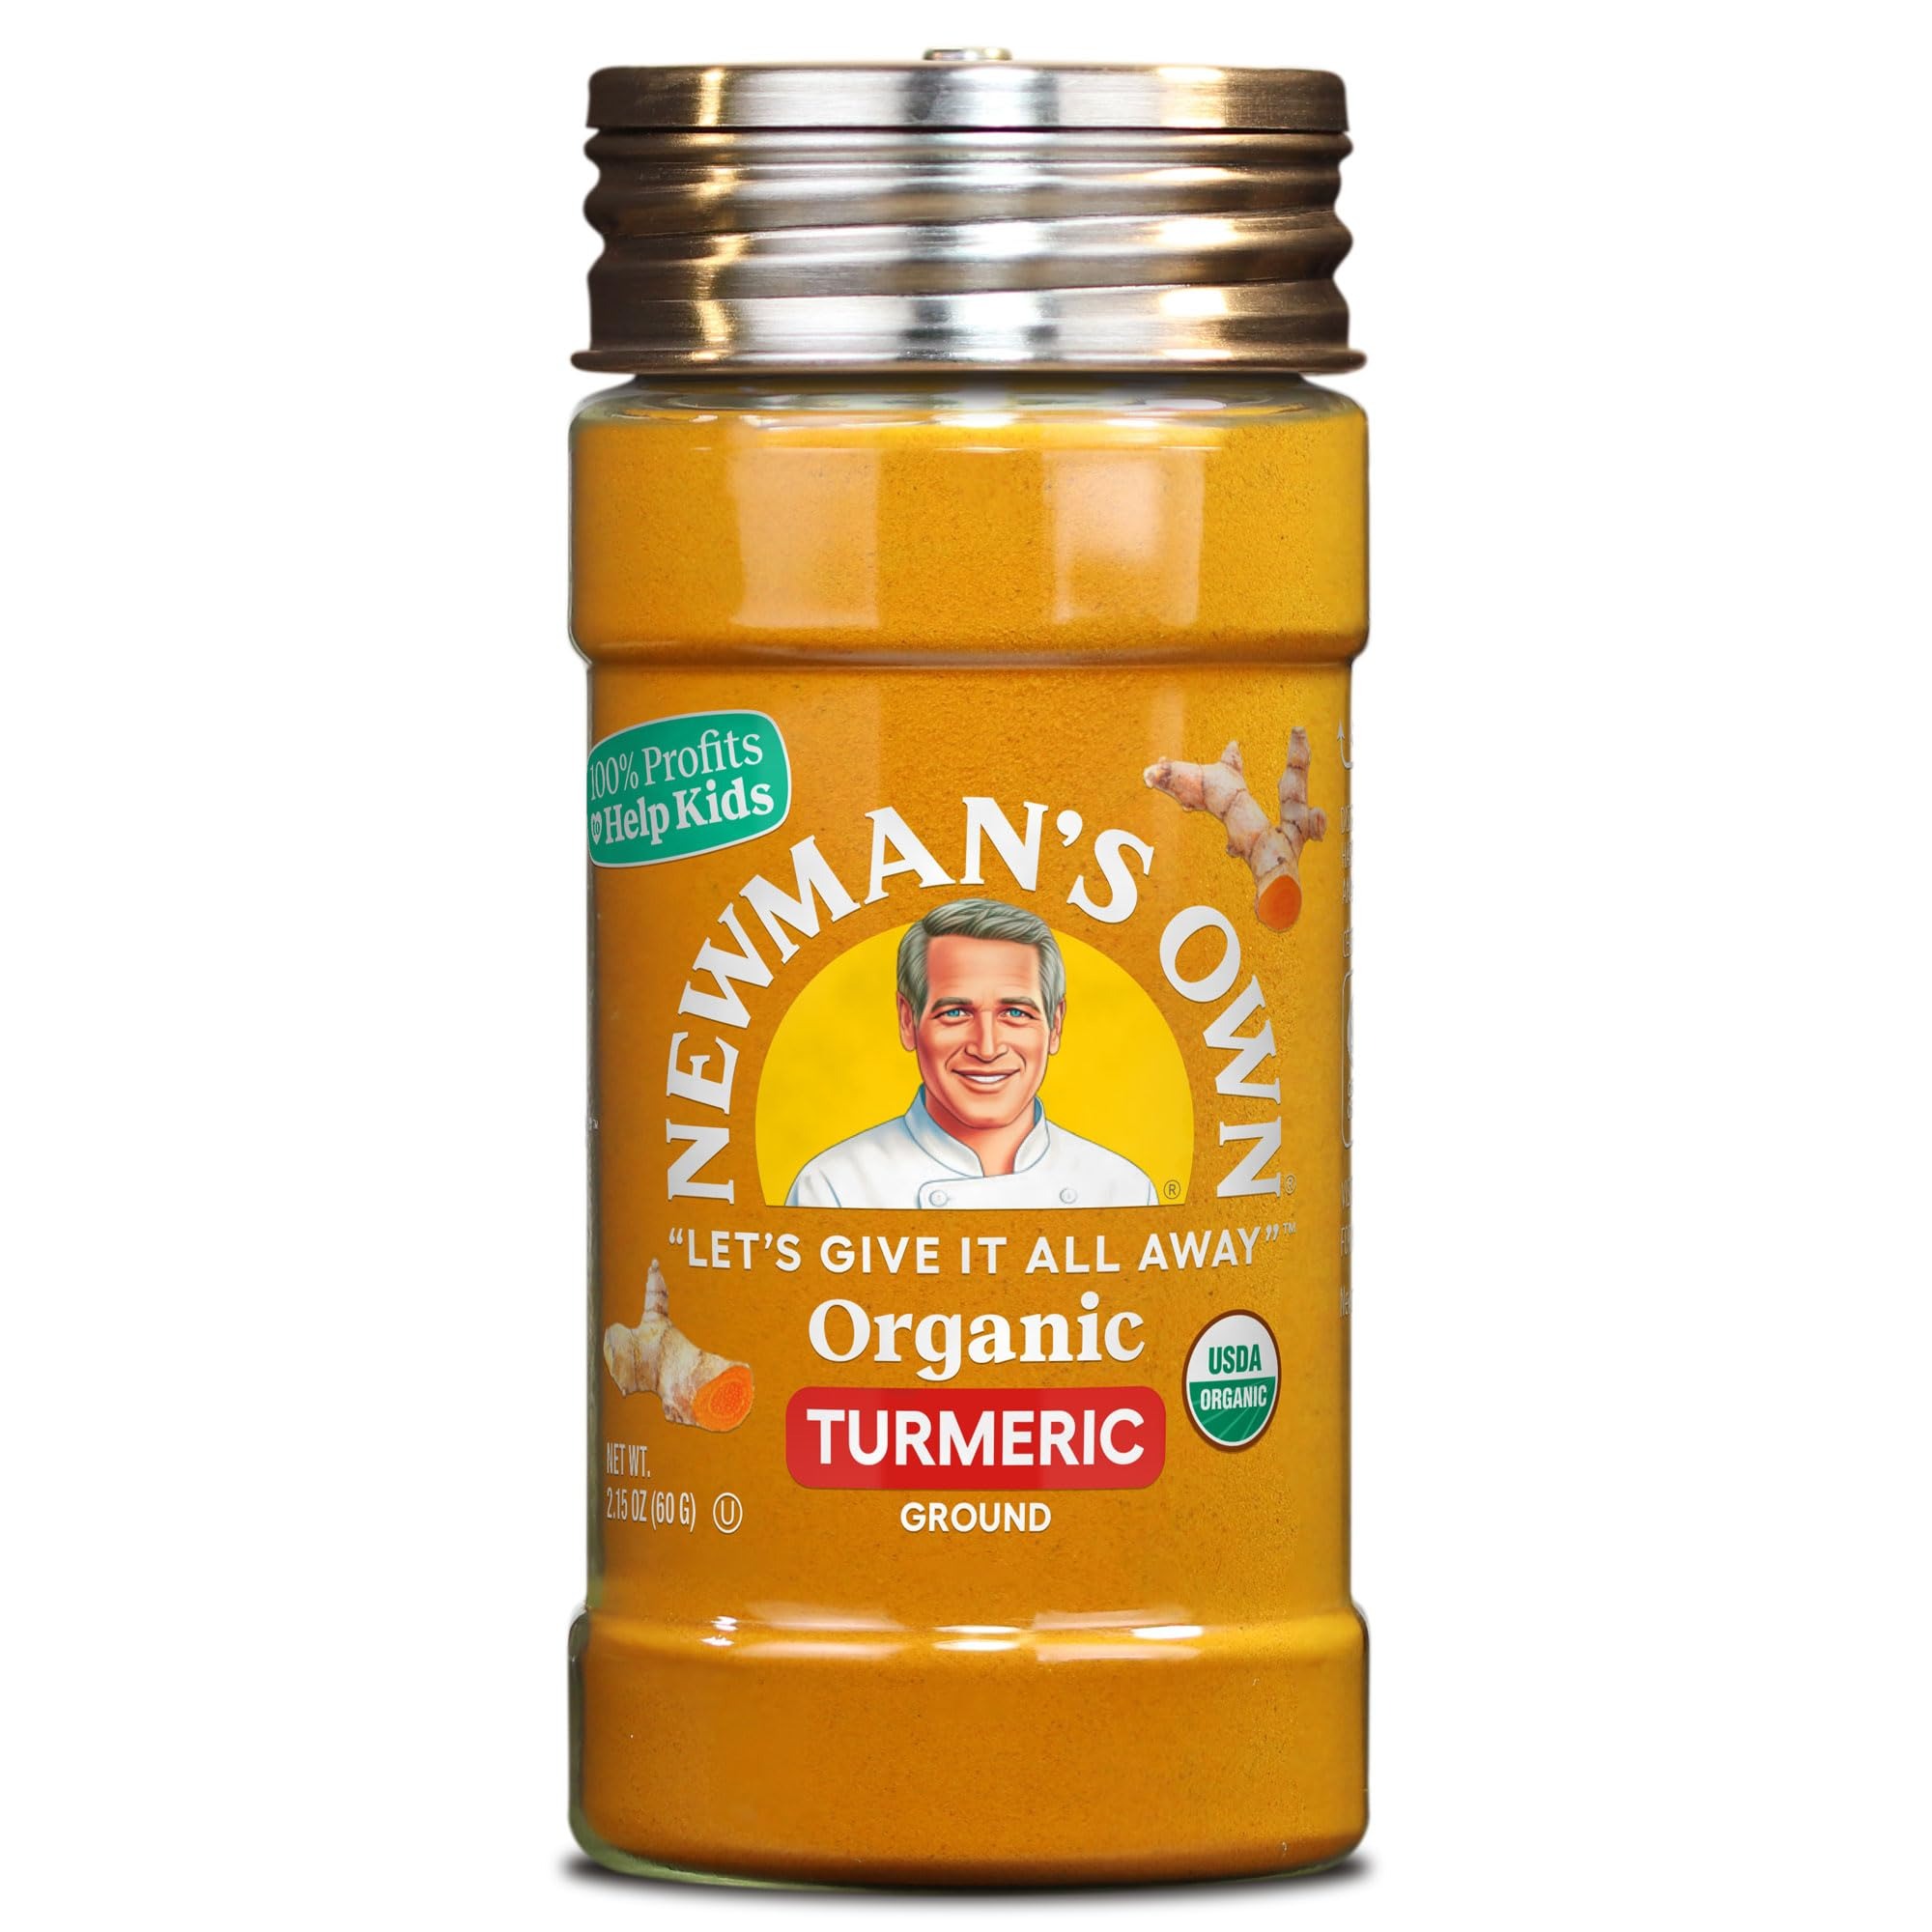
Item Name: Newman's Own Organic Ground Turmeric; Golden Hue to Curries, Rice, Smoothies, USDA Organic Certified, Non-GMO, Kosher Certified, 2.15 Oz. Bottle
Bullet Point 1: New Look, Same Great Taste: Newman's Own has a fresh, updated packaging design, but don’t worry—the high-quality, flavorful spices you love remain unchanged. Enjoy the same great product in a sleek new look!
Bullet Point 2: Immerse yourself in the robust and earthy notes of Newman's Own Organic Turmeric. This spice adds warmth and depth to your dishes, creating a culinary love affair that's as wholesome as it is flavorful.
Bullet Point 3: Adds a golden hue to rice and curries Infuses into smoothies and juices for health benefits Elevates roasted vegetables with a touch of sunshine
Bullet Point 4: Newman's Own Organic Spices are 100% certified organic and Non-GMO. We work closely with organic farms to ensure that our organic turmeric is grown to optimal conditions. Newman's Own organic spices are steam treated, free of any chemicals and no ethylene oxide (ETO) or irradiaiton.
Bullet Point 5: 100% Profits to Help Kids: We are proud of our commitment; Newman's Own Foundation continues Paul Newman’s commitment to use all the money that it receives from the sale of its products to support children, their families, and their communities
Bullet Point 6: Newman’s Own Spices: We are committed to quality, sustainable sourcing and protecting the environment; Our bottles are made of recyclable PET plastic; Check locally to see if your community recycles PET plastic
Value: 2.15
Unit: Ounce

Price: 2.4